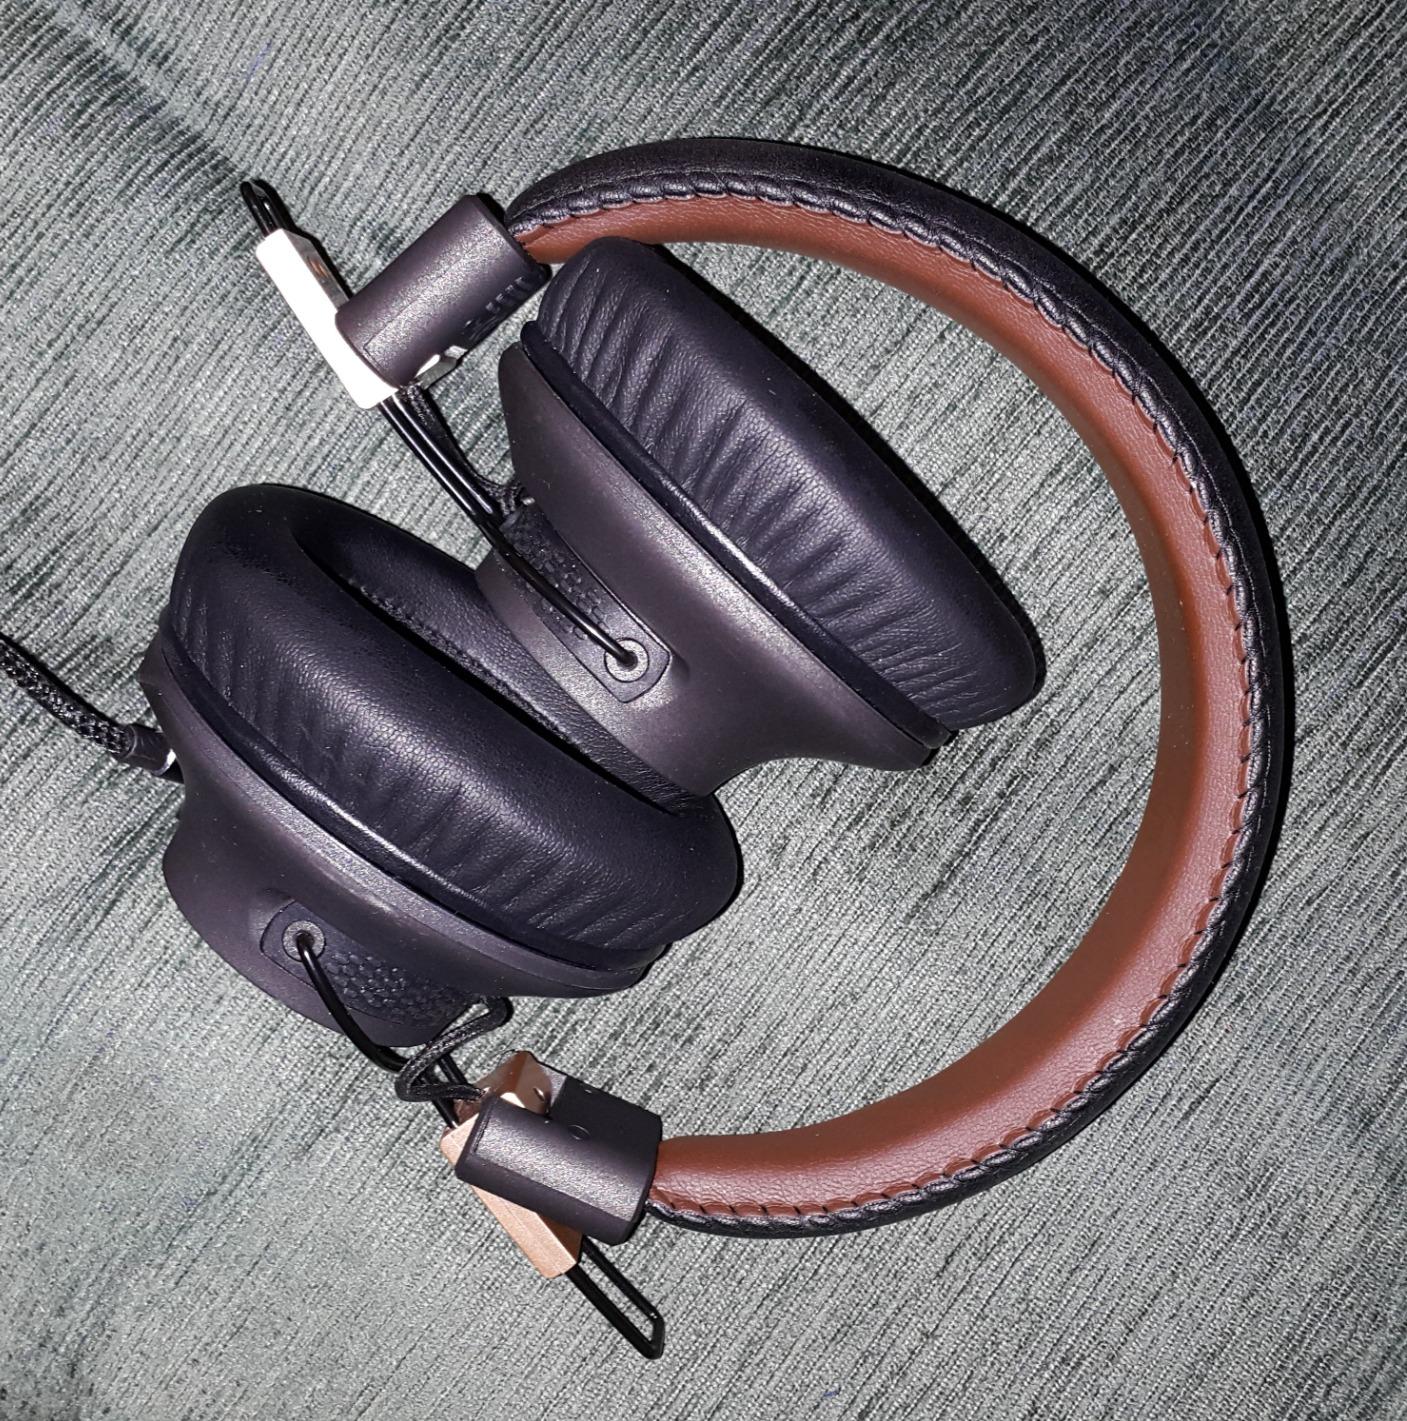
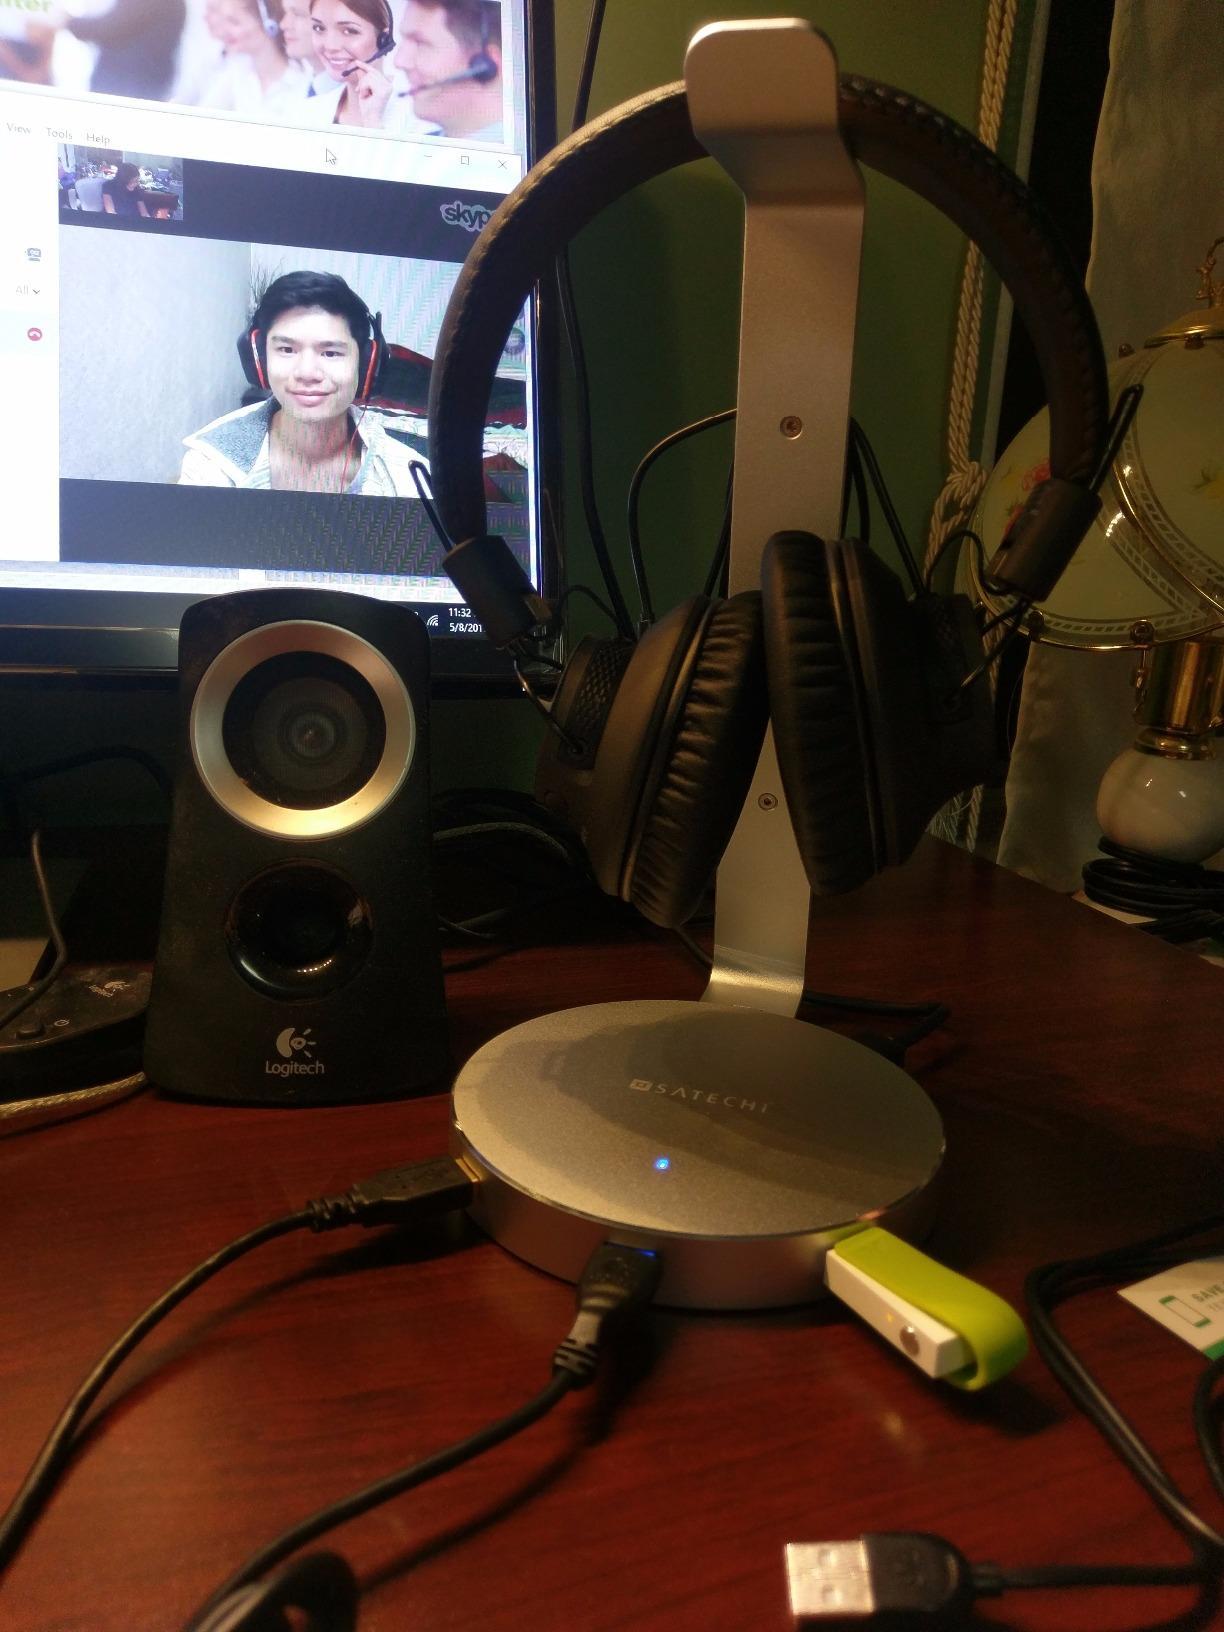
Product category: headphones
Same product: yes